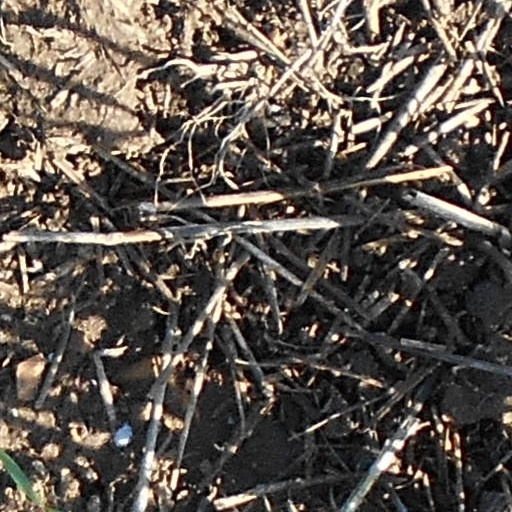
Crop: wheat